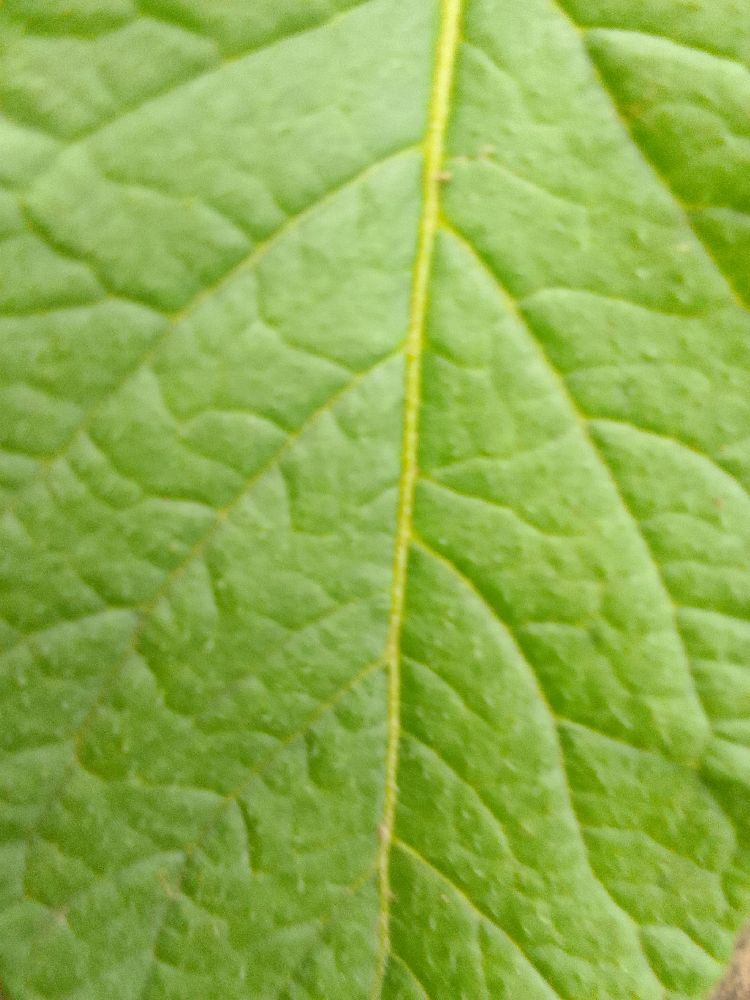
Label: Healthy